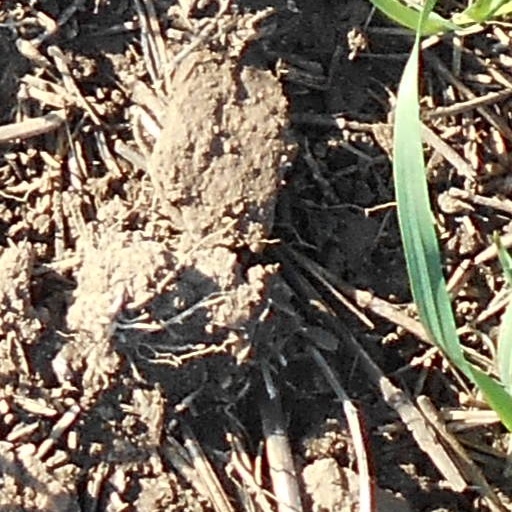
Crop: wheat